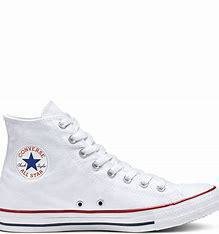
Brand: Converse
Model: Chuck Taylor All Star